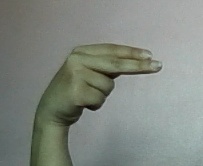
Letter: ain